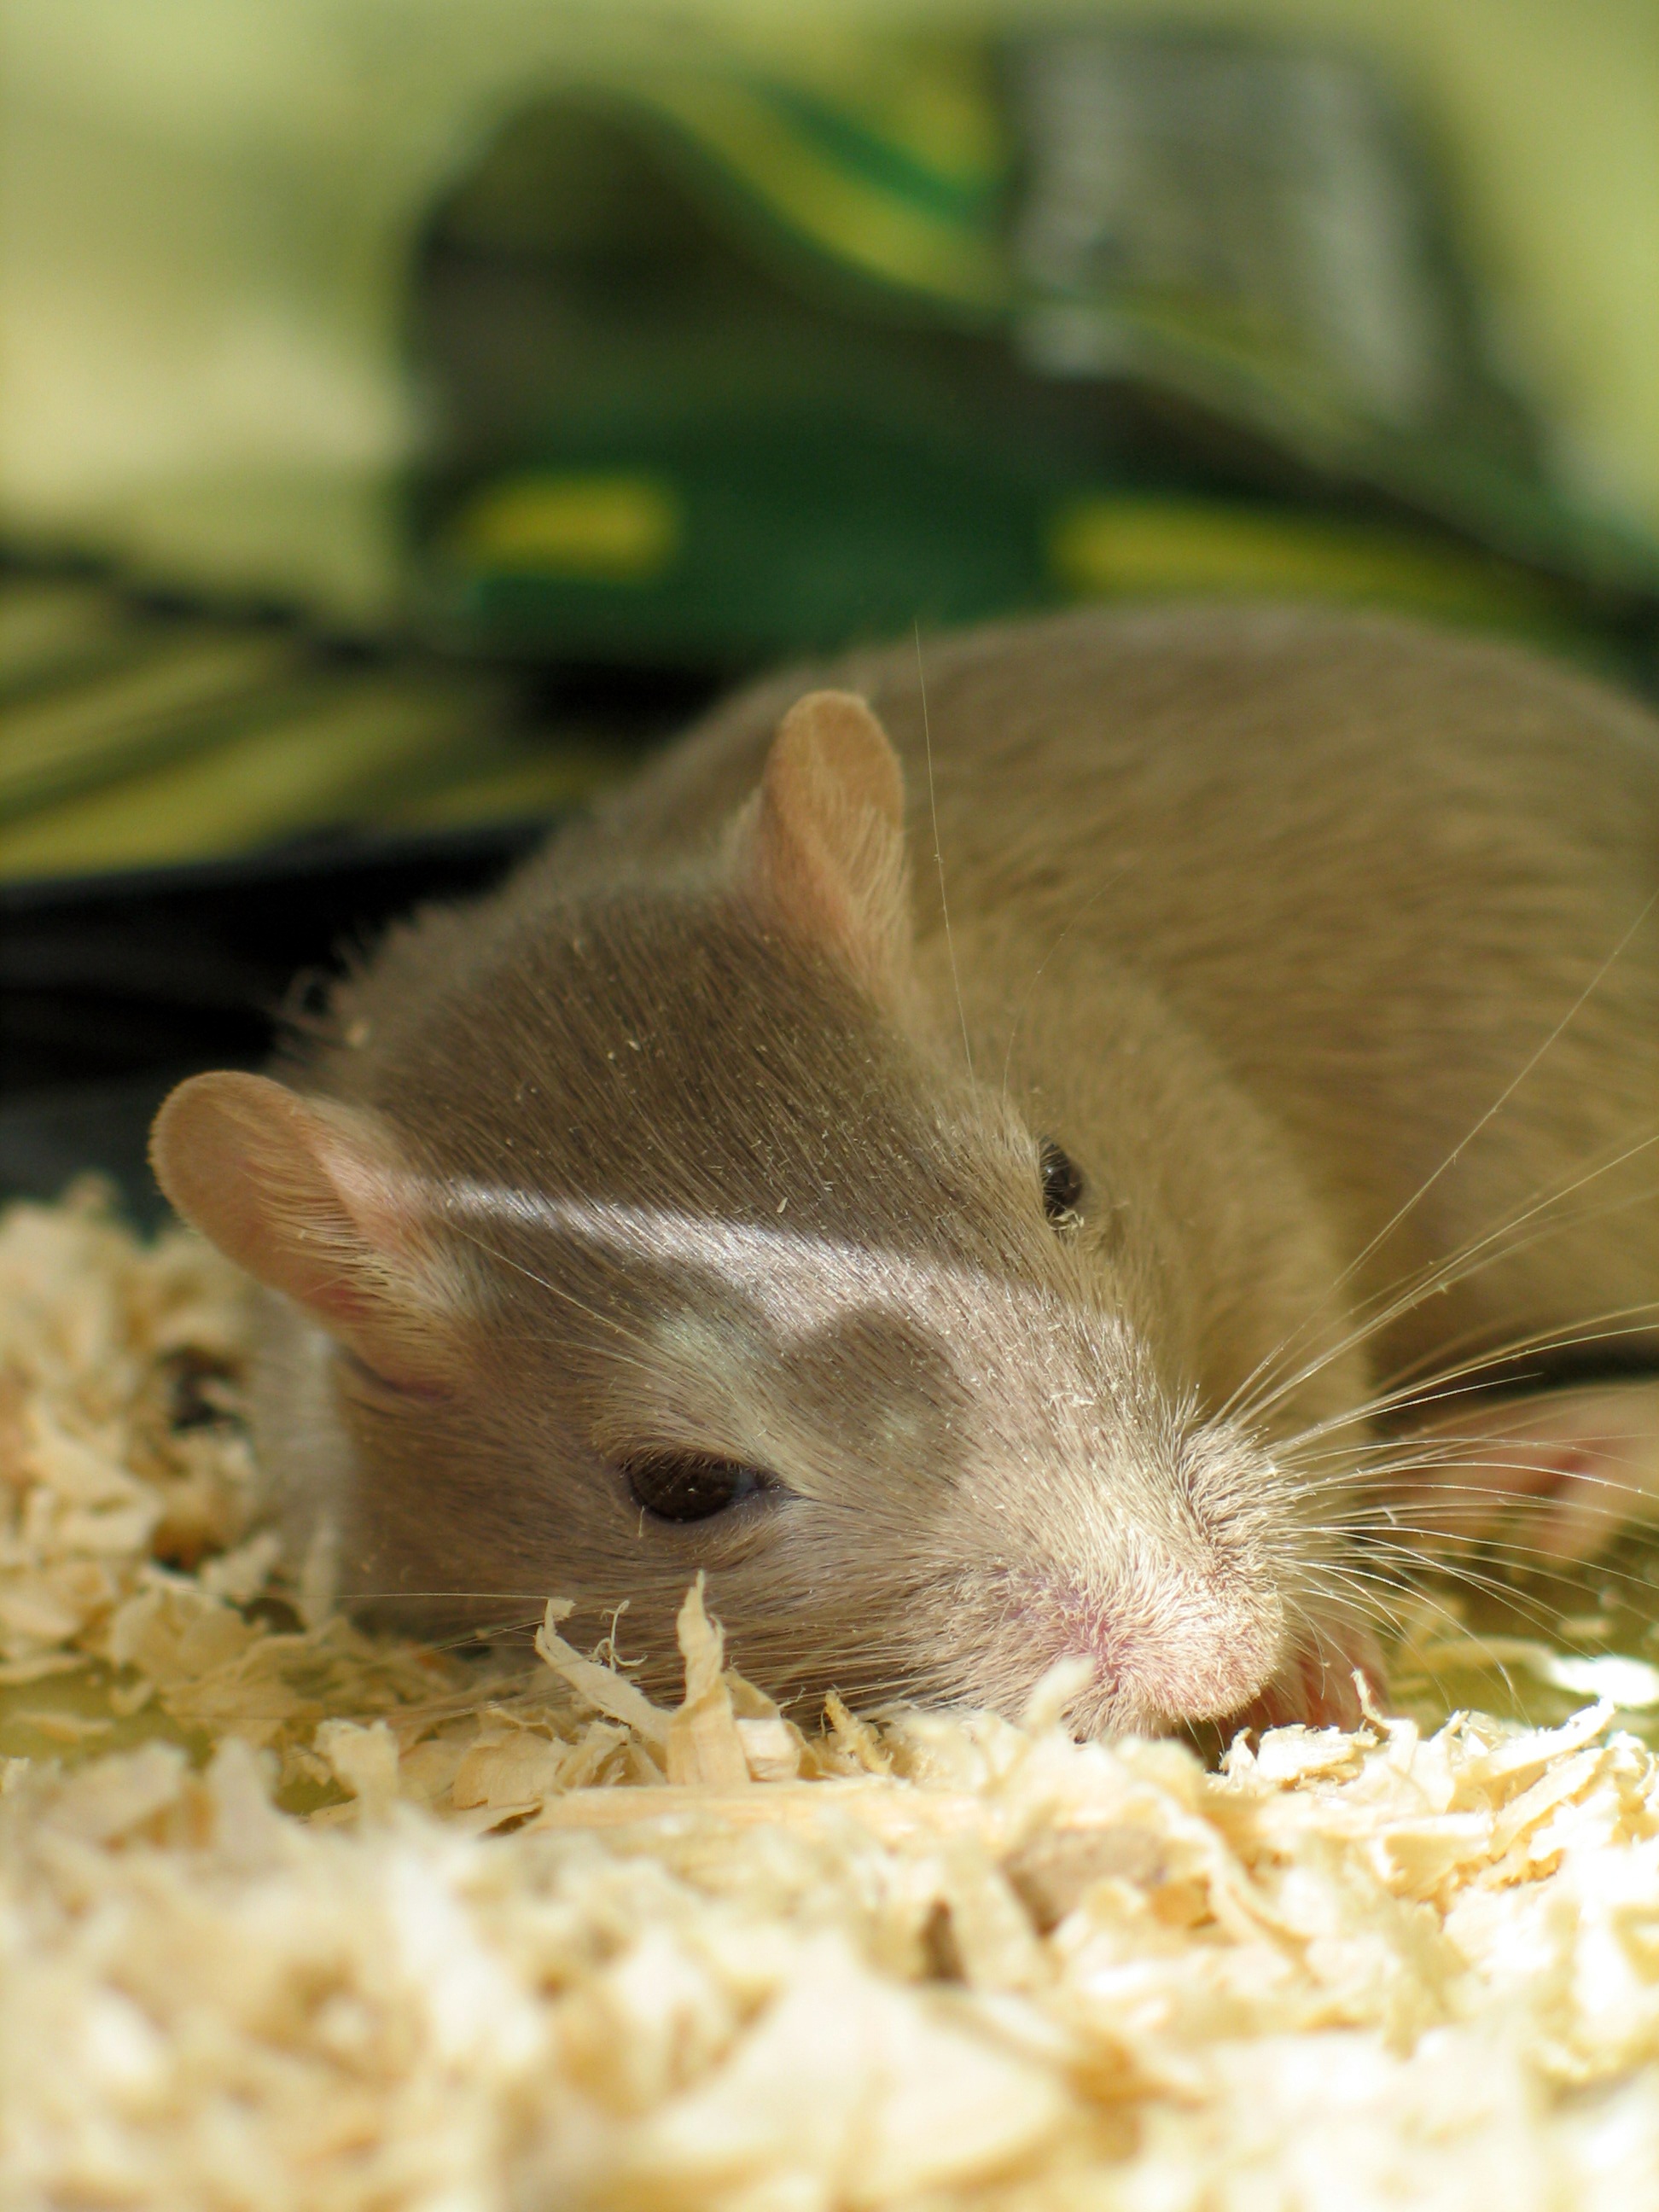
sweet, mouse, cute, female, pet, sleeping, mammal, hamster, rodent, fauna, close up, rat, whiskers, sleepy, vertebrate, tired, adorable, pest, exhausted, gerbil, weary, snoozing, fatigued, muroidea, muridae, drowsy, dozy, lethargic